Ueda Sōko-ryū

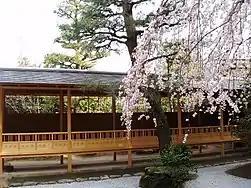

Ueda Sōko-ryū (上田宗箇流) is a cultural aesthetic practice, or tradition, of Japanese tea ceremony that originated within the "samurai" class of feudal Japan. The tradition is commonly called the "Ueda Sōko Ryū" or "Ueda Ryū" ("Ryū" meaning "Tradition" or "School" in Japanese). The founder from whom the tradition takes its name was Sengoku period warlord Ueda Sōko. The customs, etiquette and values of the "samurai" are woven throughout all aspects of the tradition's practice of chanoyu, a practice that has continued unbroken for over 400 years.